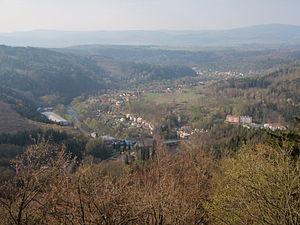
Kyselka est une commune du district et de la région de Karlovy Vary, en République tchèque. Sa population s'élevait à 796 habitants en 2018.